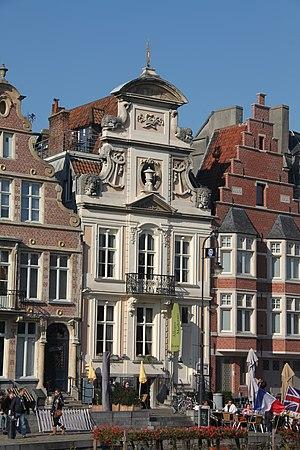
Cette page regroupe l'ensemble des monuments classés de la ville de Gand.